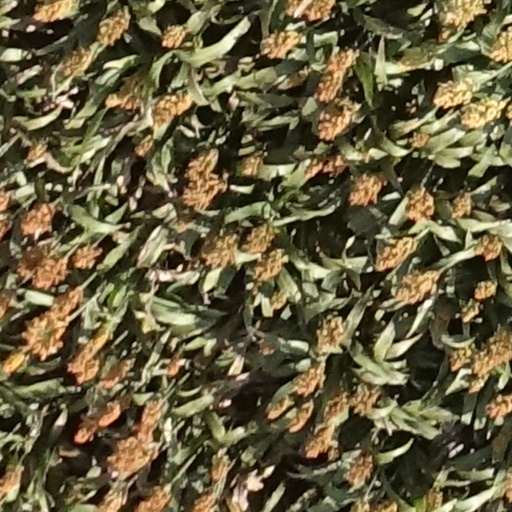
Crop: sorghum